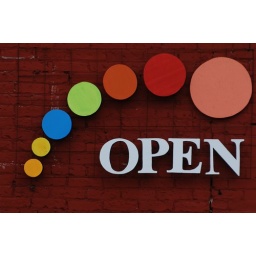
colorful sign in Old Town